Government of Hungary

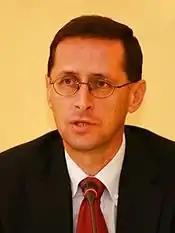
Mihály Varga

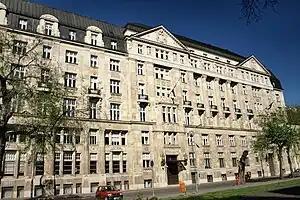
Ministry of National Economy

The Minister of Finance of Hungary is a member of the Hungarian cabinet and the head of the Ministry of Finance. The current minister of Finance is Mihály Varga.